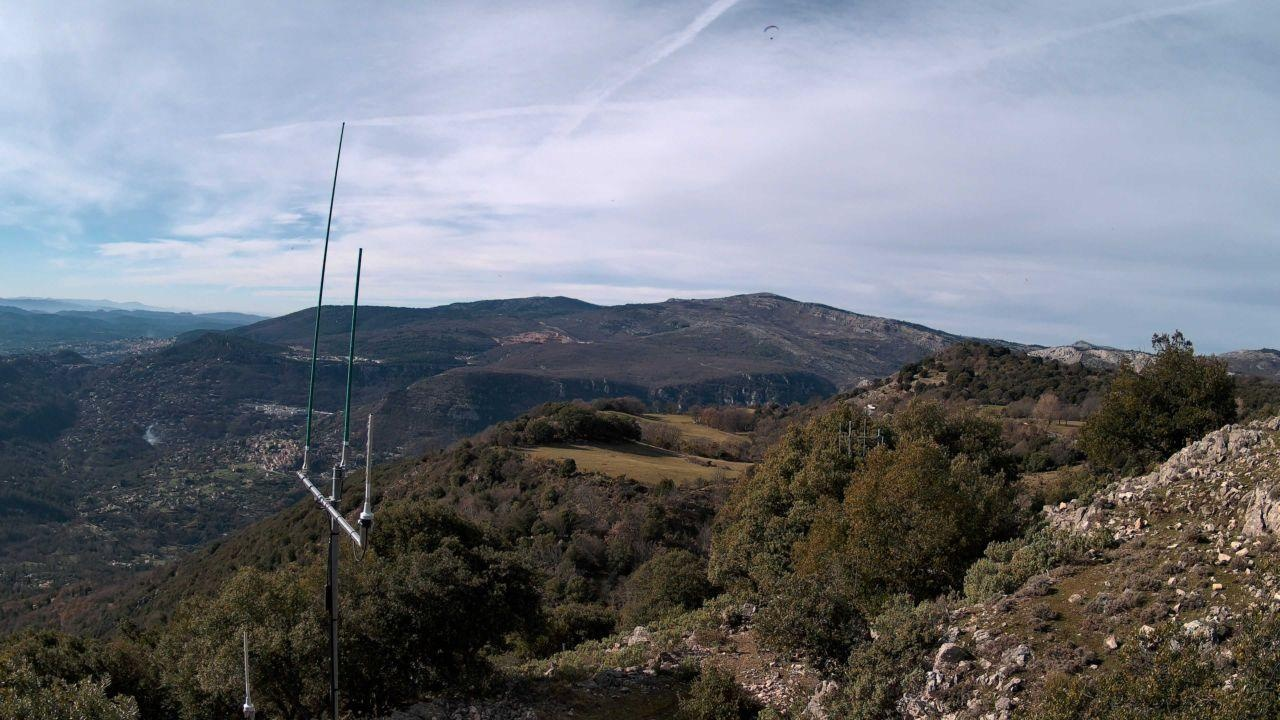
Fire: no
Smoke: yes